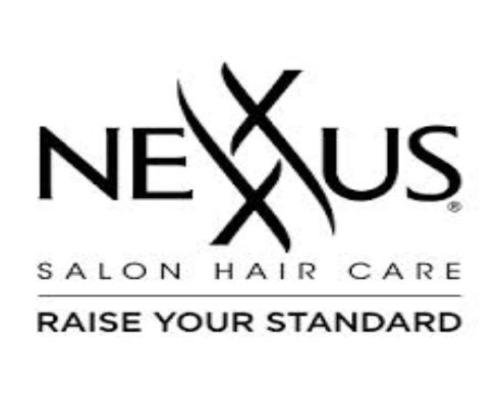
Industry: Necessities